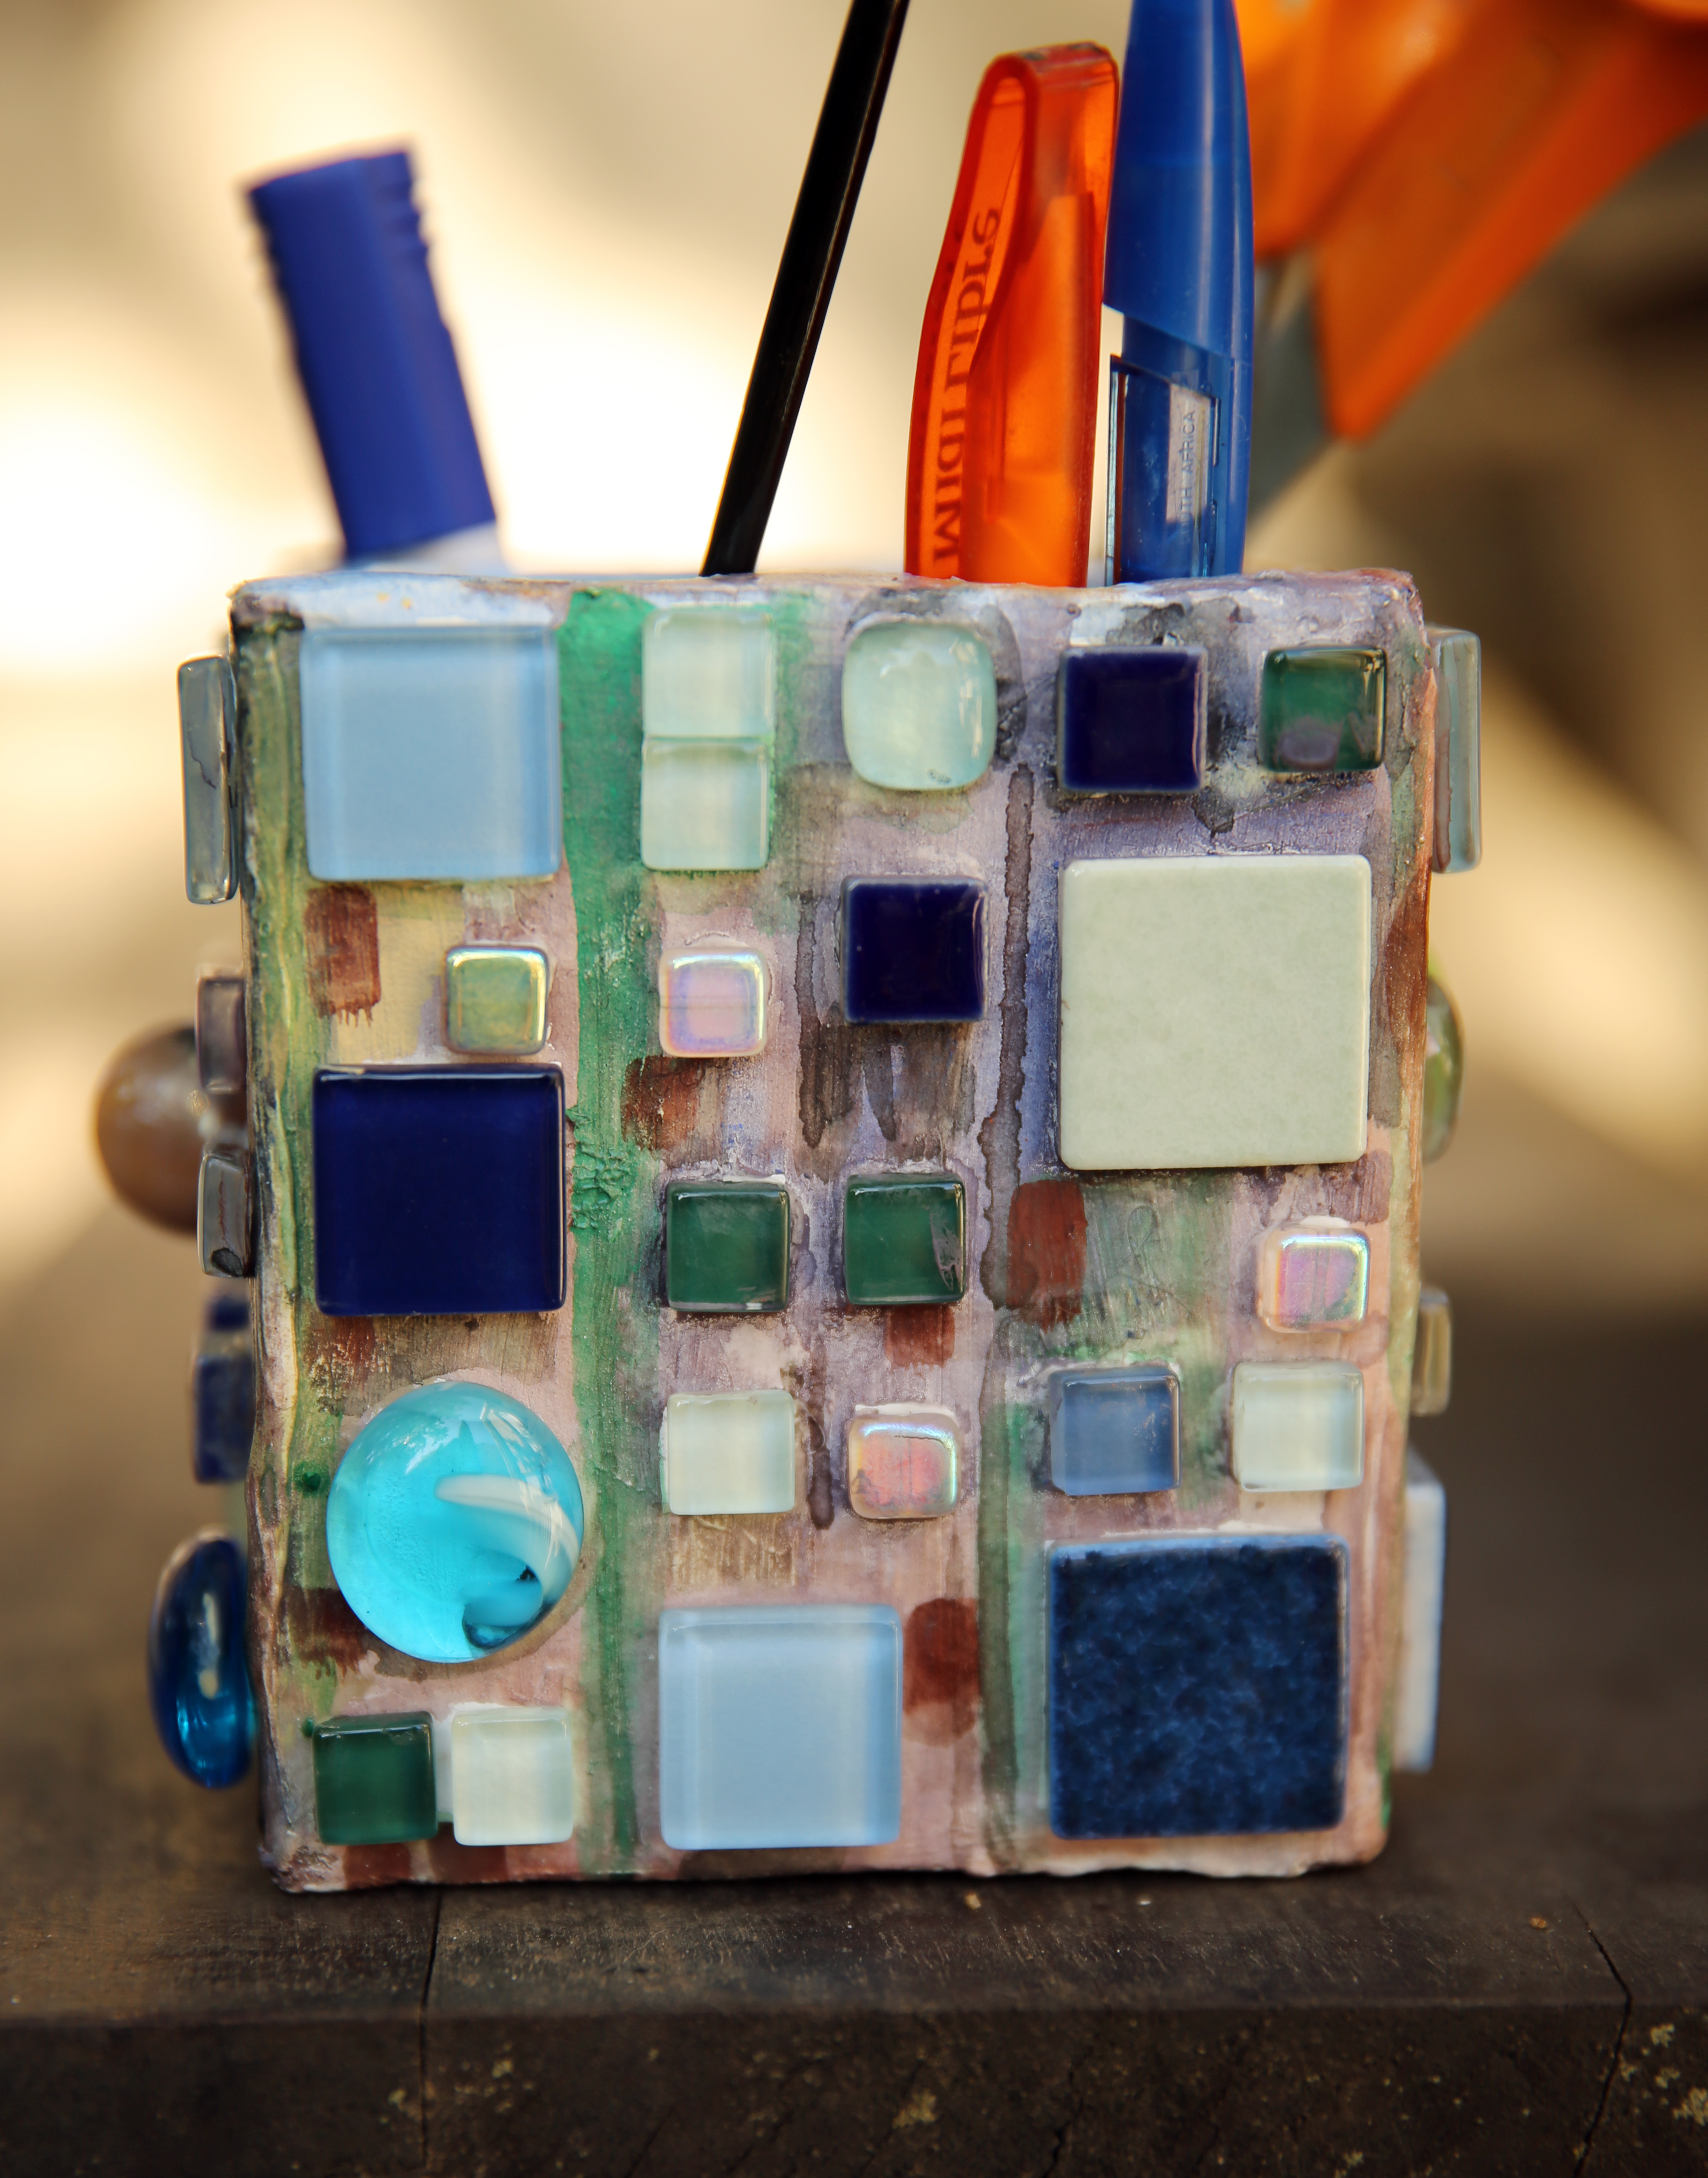
europe, color, canon, blue, art, colors, t, couleurs, handmade, isasza, eos5d, exterieur, ateliercratif, objetcratif, potcrayons, pensholder, cabochons, glasse, piecesofglass, cartonsdercupration, recycledpapers, bricolage, basteln